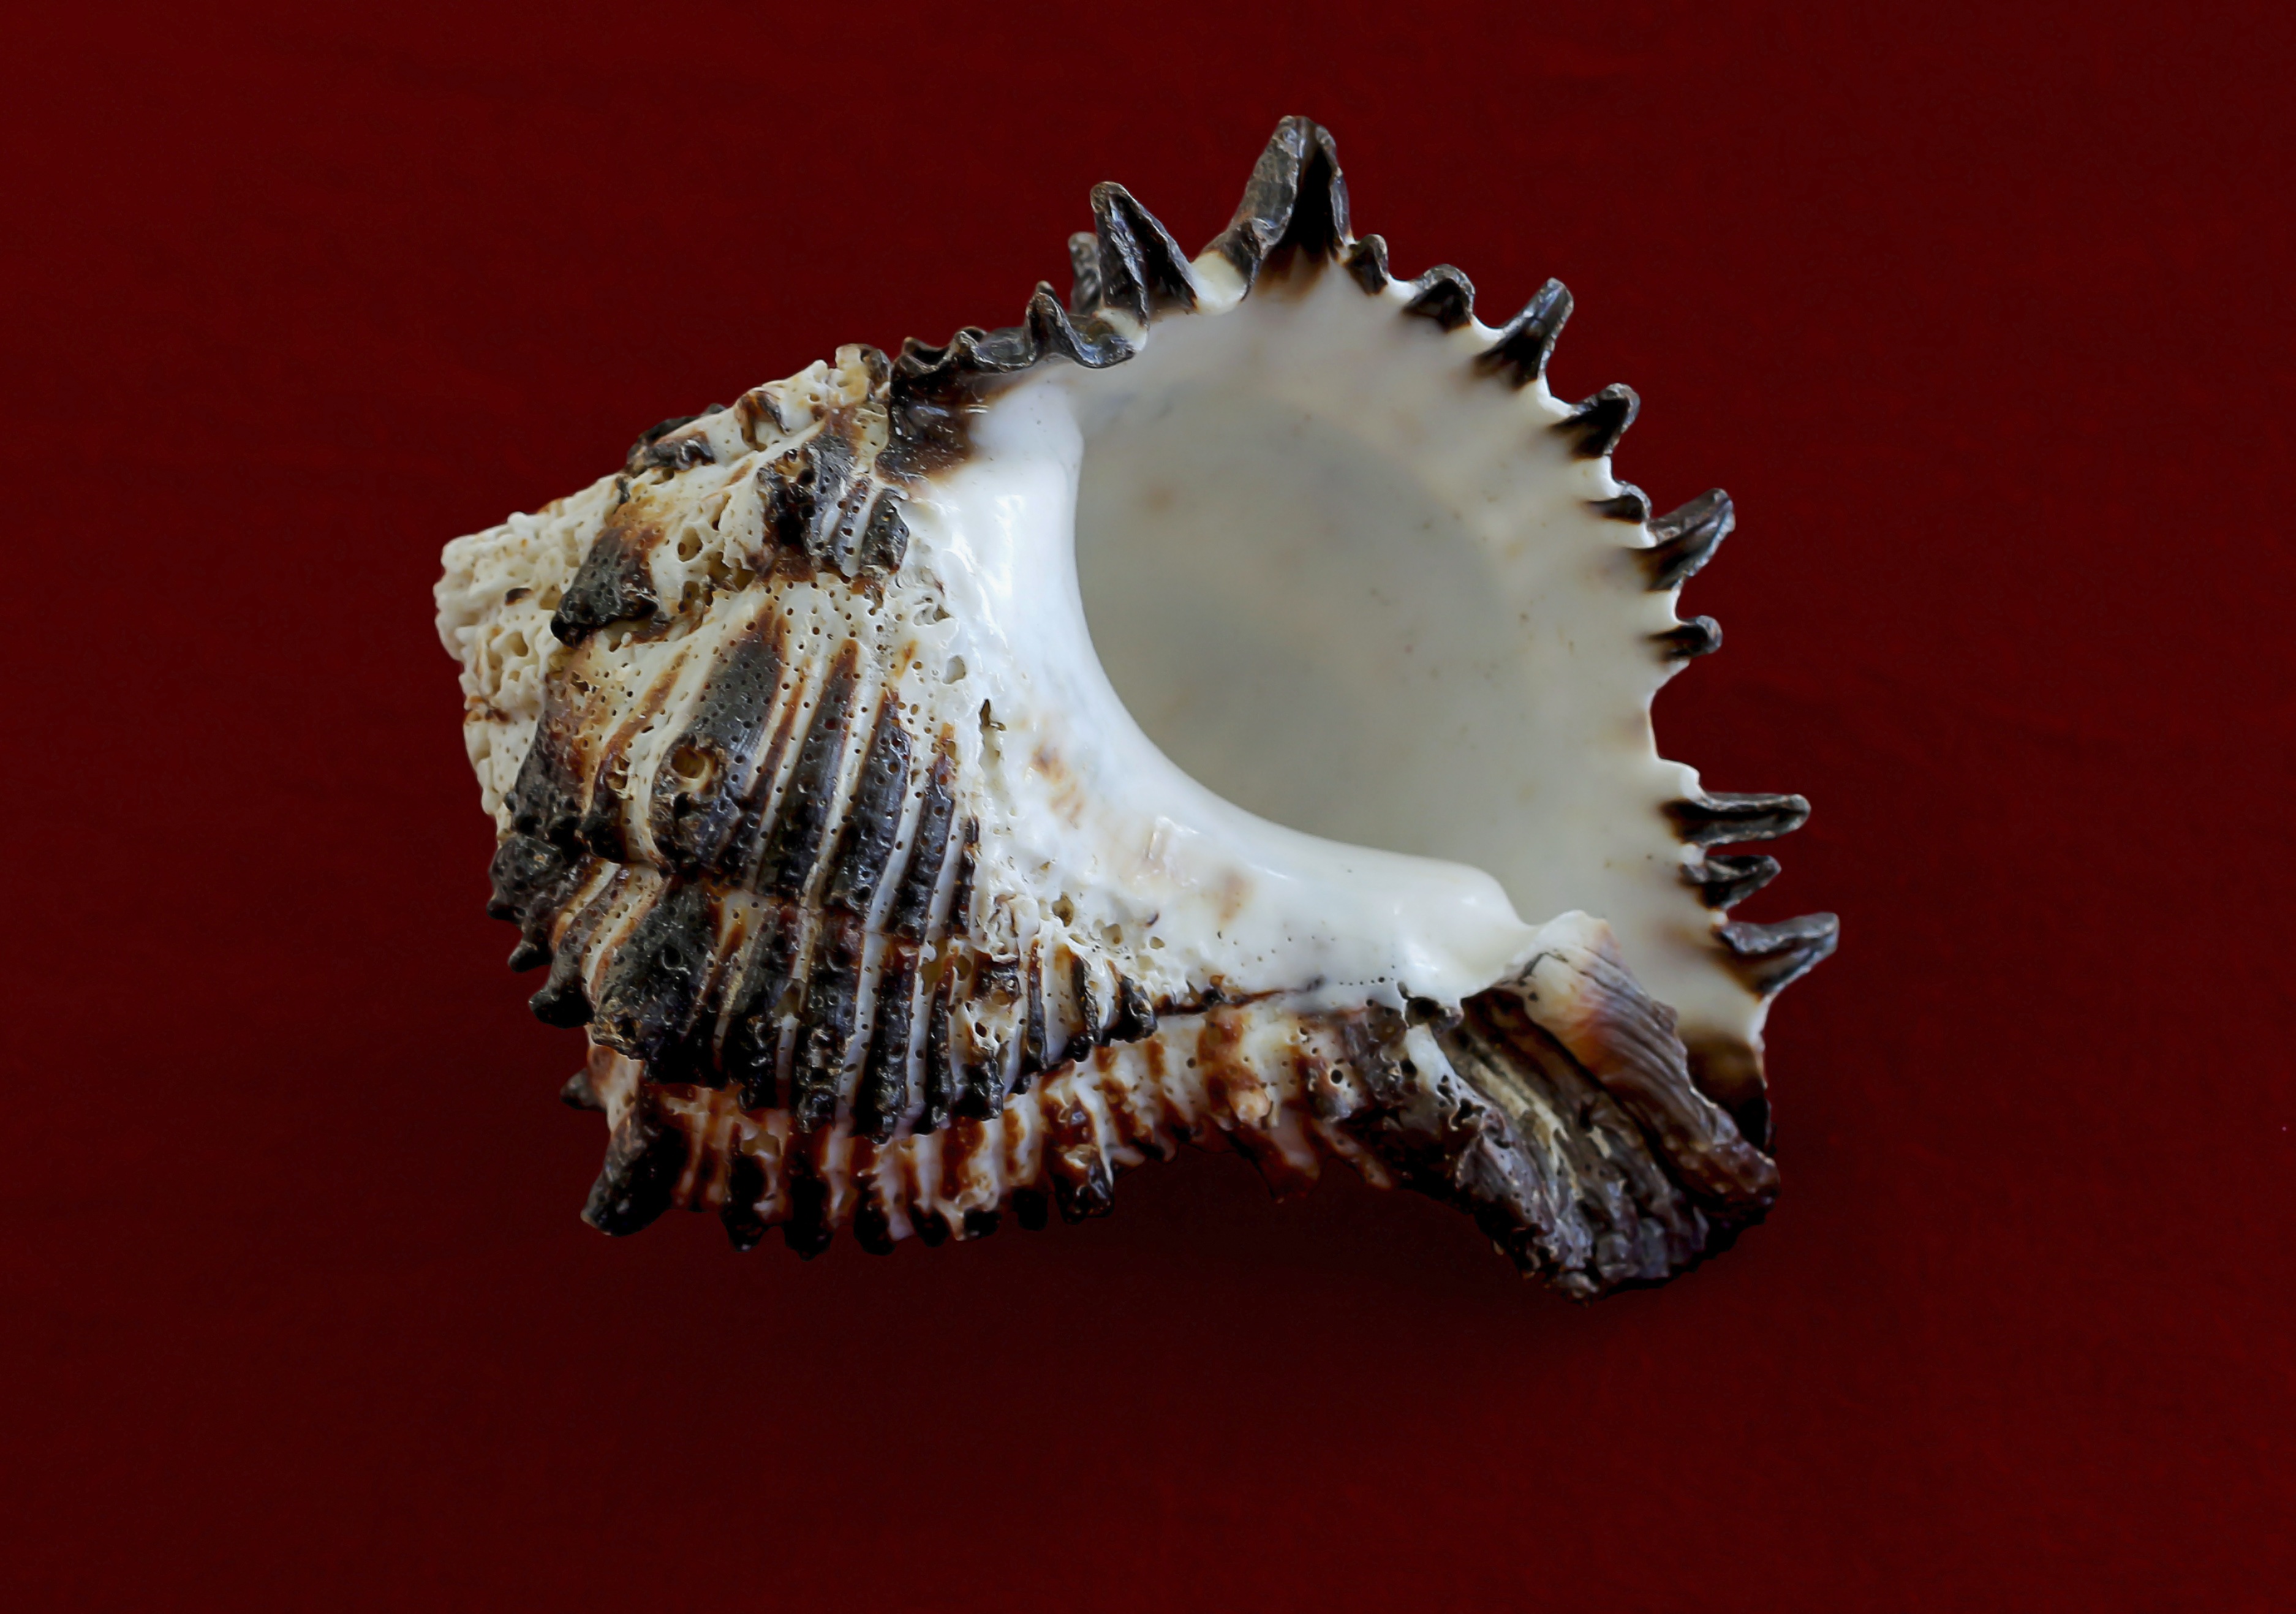
nature, animal, invertebrate, seashell, conch, gastropod, macro photography, molluscum, sea snail, sea shells, murex endive, jaw